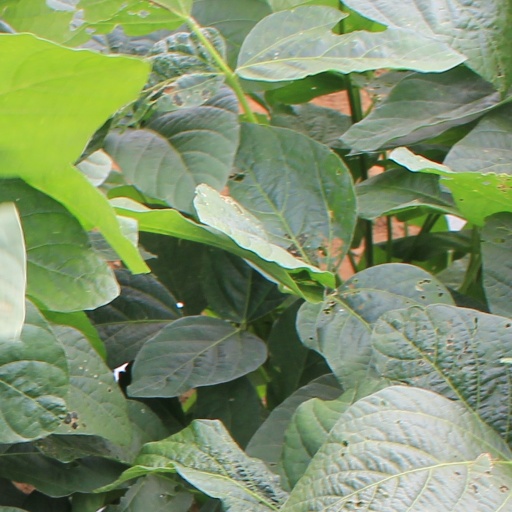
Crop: soybean